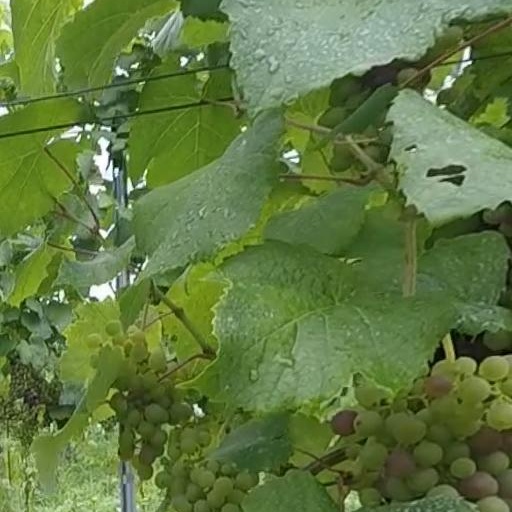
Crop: grape